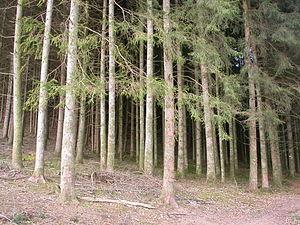
La monoculture est la culture d'une seule espèce de plante. En agriculture, cas particulier de succession culturale, ce concept s'oppose à la polyculture. Il peut s'appliquer soit à une parcelle, soit à un ensemble de parcelles au niveau d'une exploitation agricole, d'une forêt plantée, voire d'une région.